Camcorder

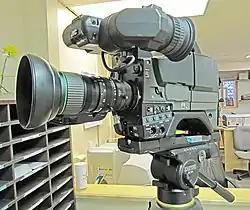
Professional-grade digital camcorder

Camcorders using DVD media were popular at the turn of the 21st century due to the convenience of being able to drop a disc into the family DVD player; however, DVD capability, due to the limitations of the format, is largely limited to consumer-level equipment targeted at people who are not likely to spend any great amount of effort video editing their video footage. Hitachi released the world's first DVD-RAM camcorder in 2000, using the more compact 8 cm MiniDVD.